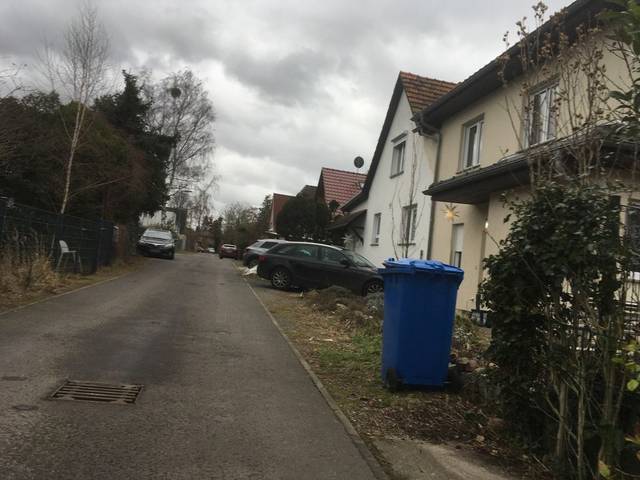
Region: Germany
Coordinates: 52.586, 13.379